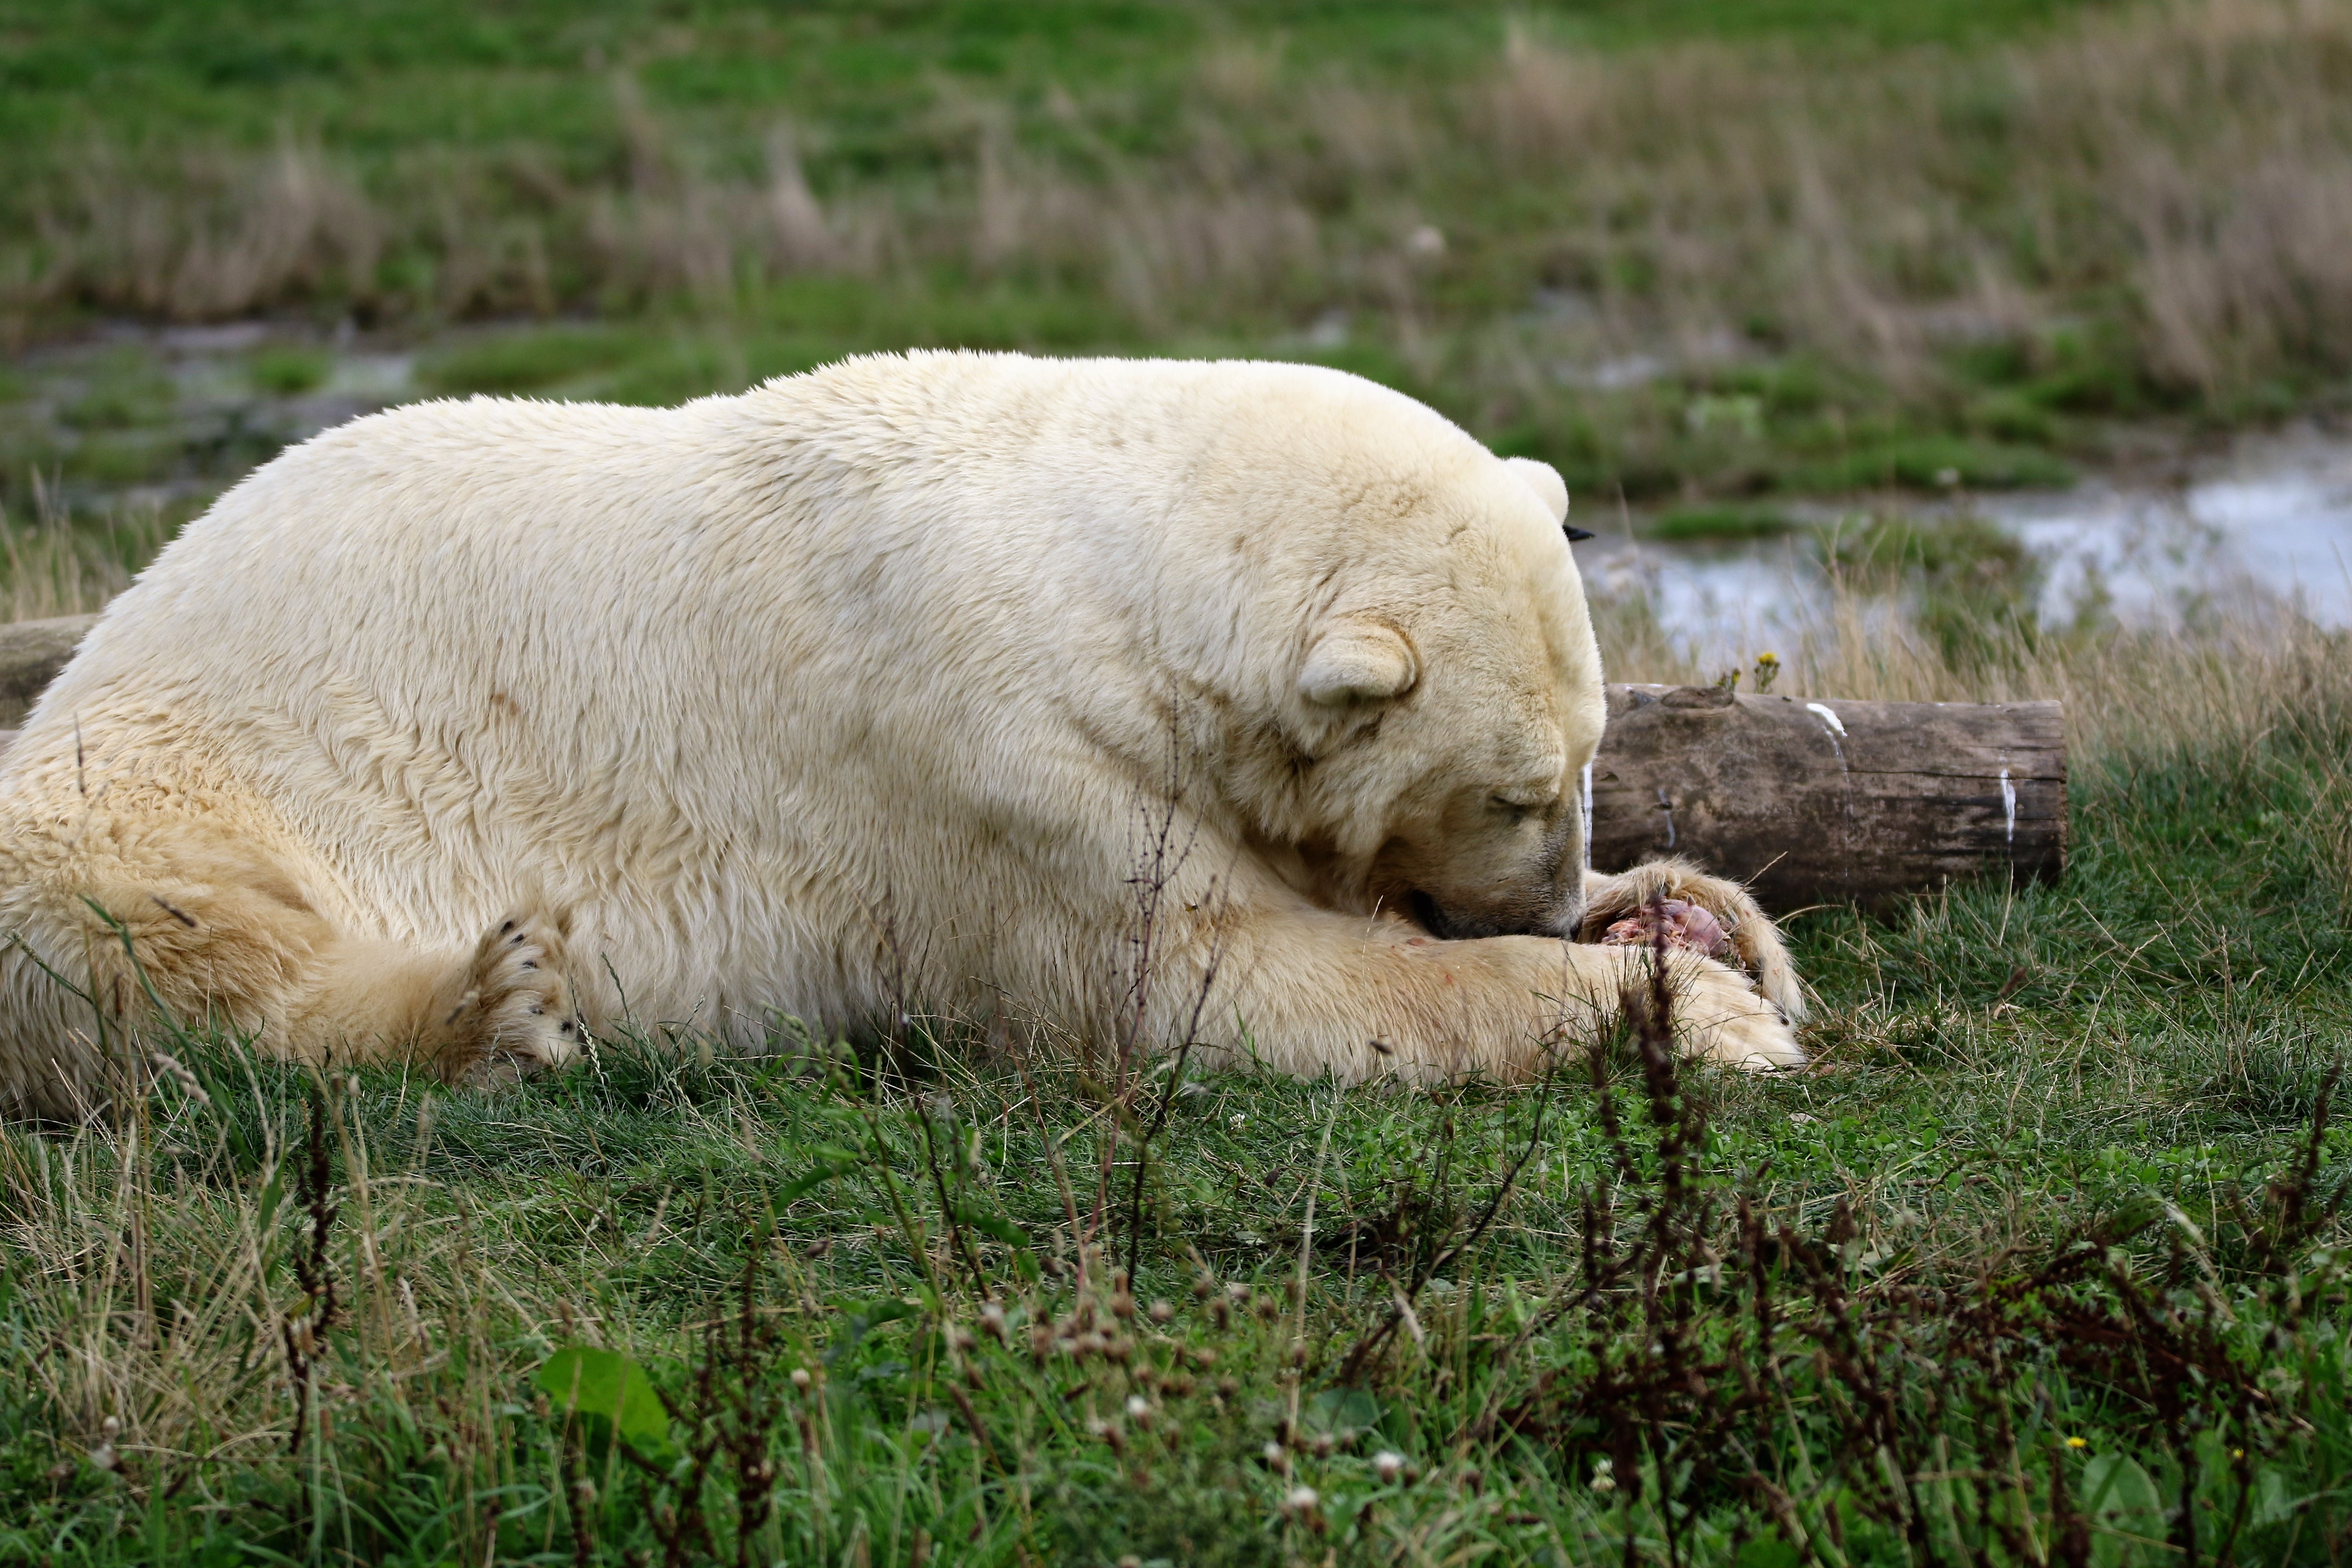
nature, snow, cold, winter, white, animal, bear, wildlife, wild, ice, zoo, fur, mammal, predator, arctic, fauna, lion, polar bear, polar, outdoors, north, furry, endangered, vertebrate, northern, carnivore